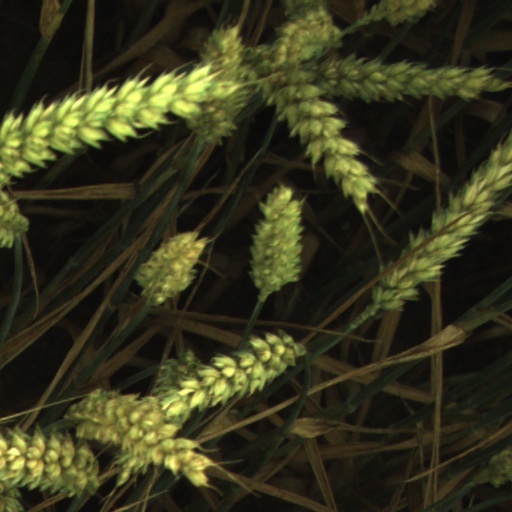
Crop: wheat